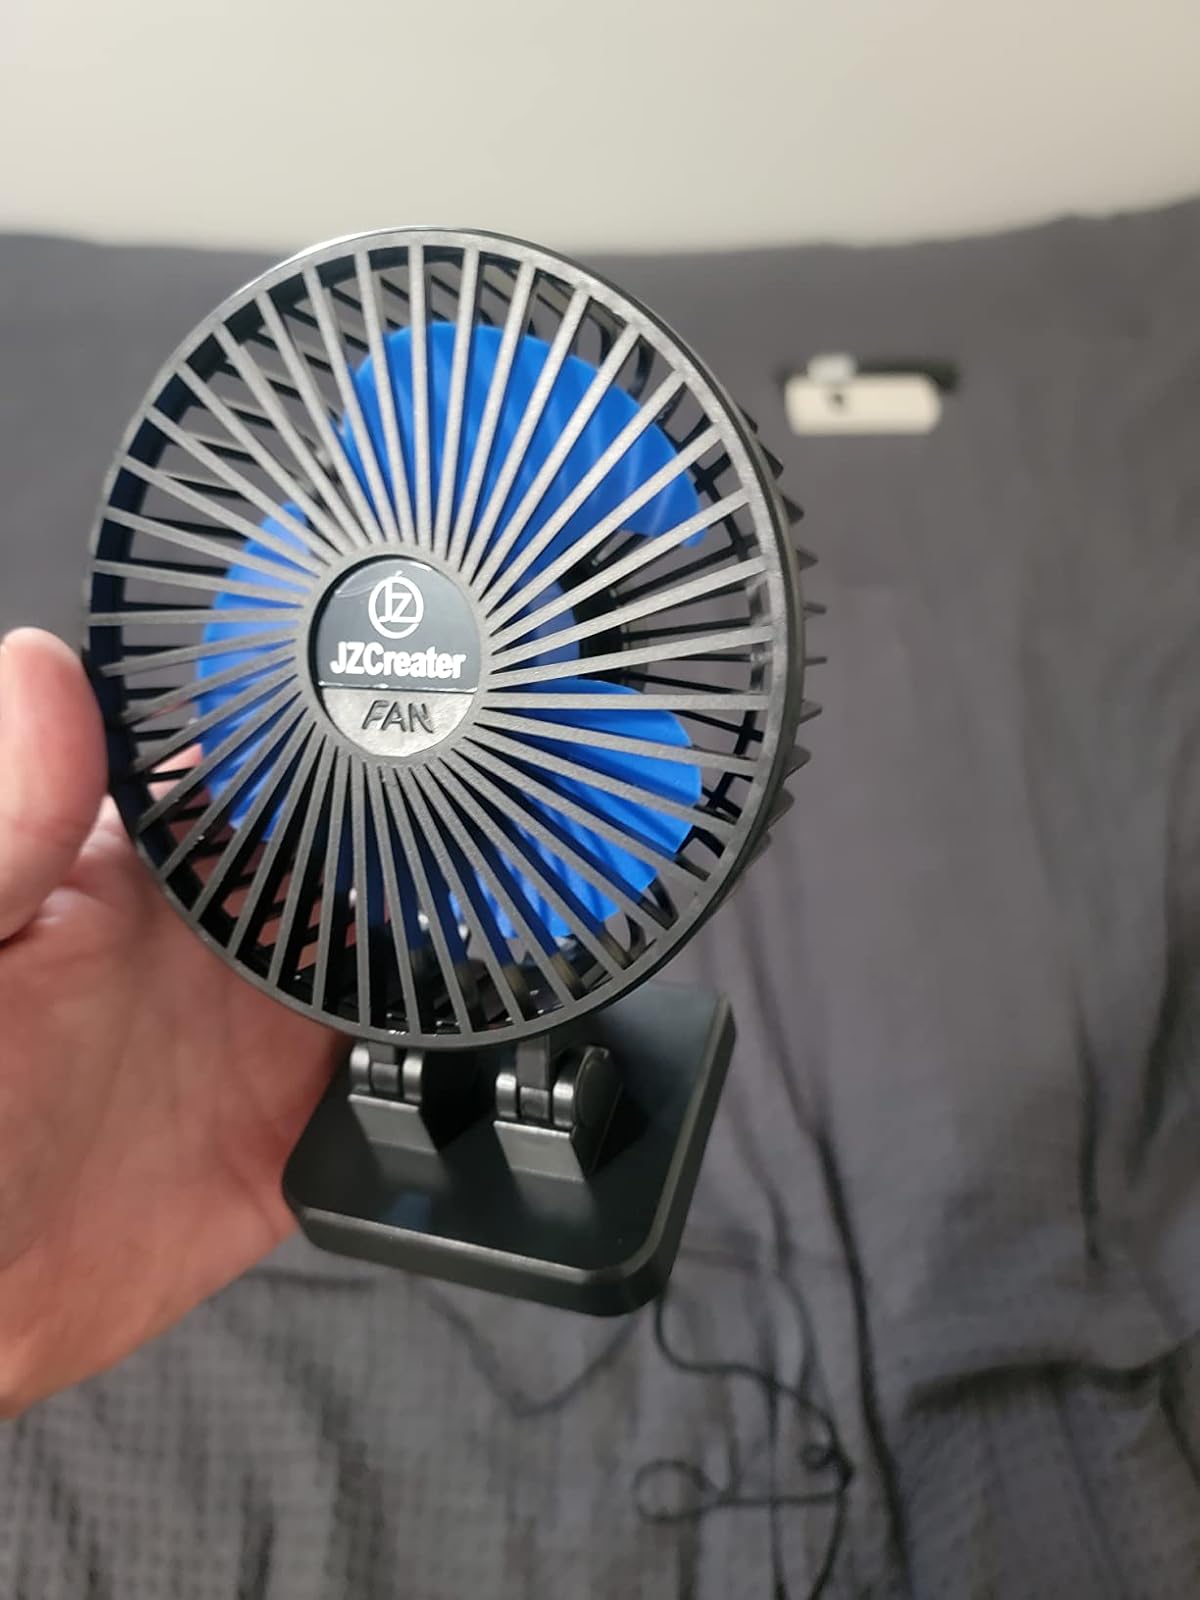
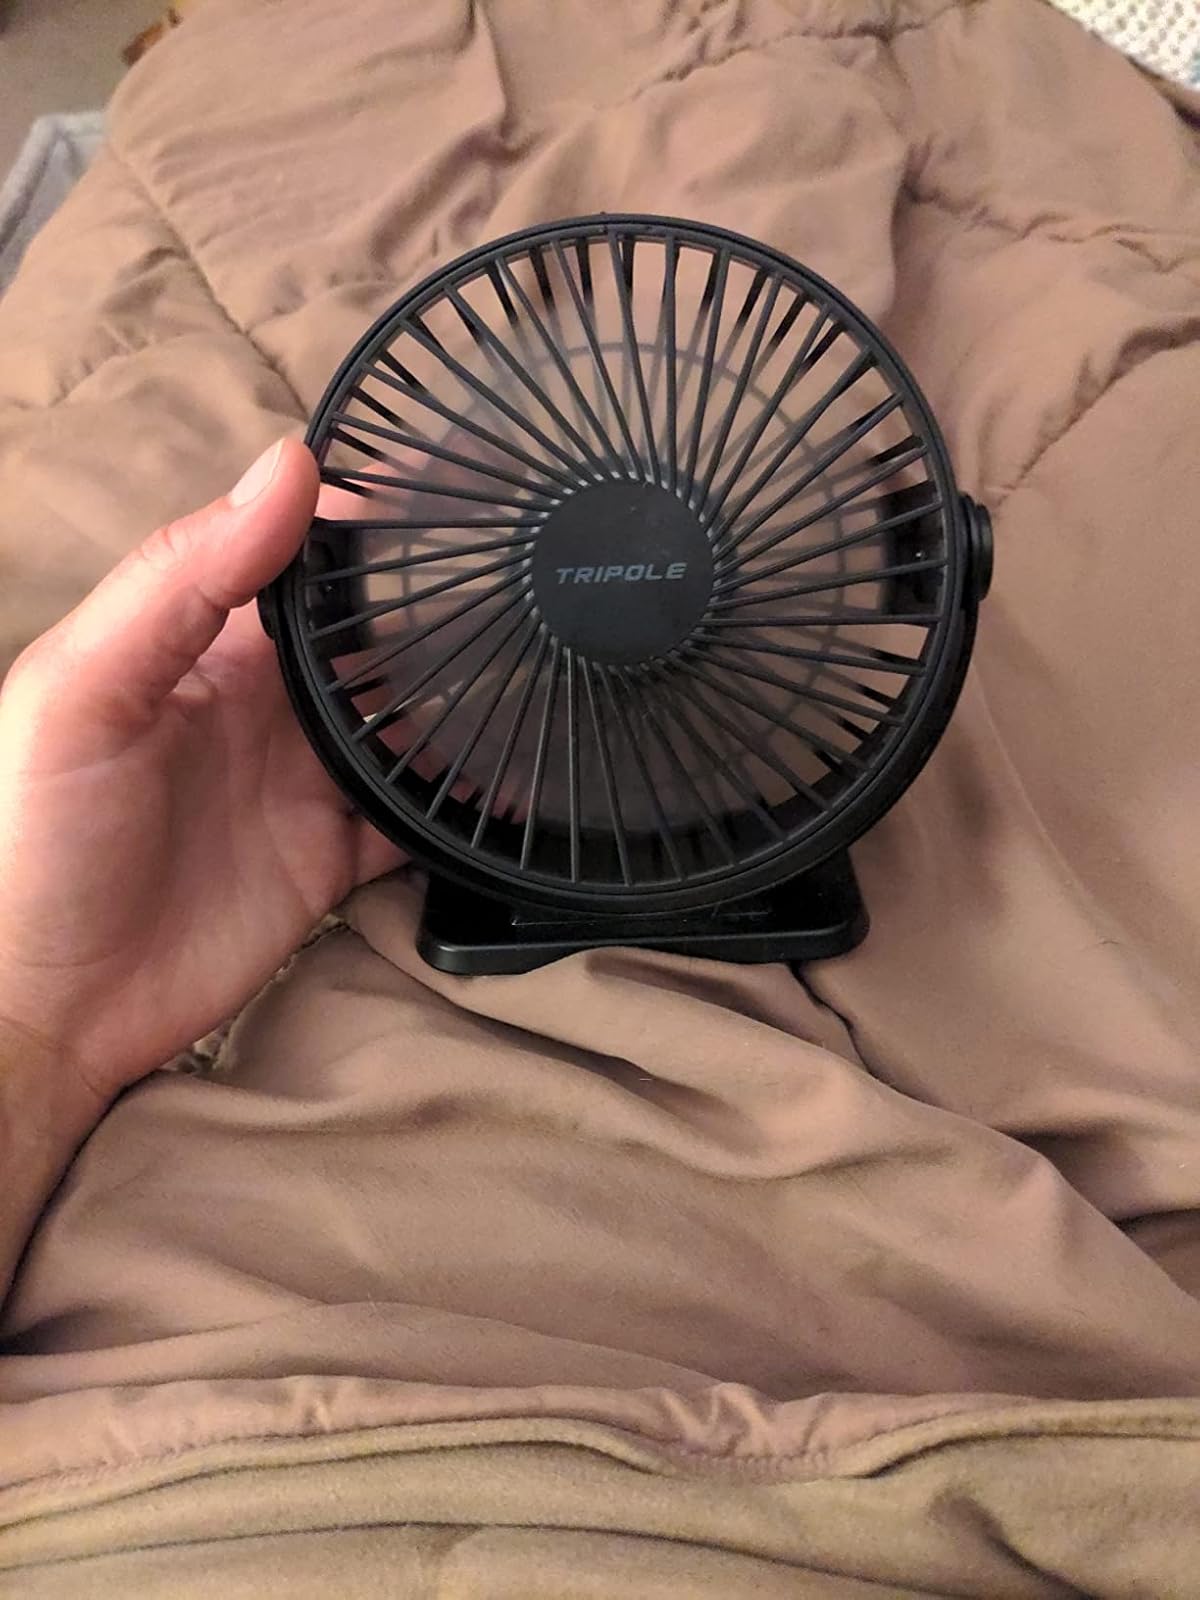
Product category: fan
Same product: no